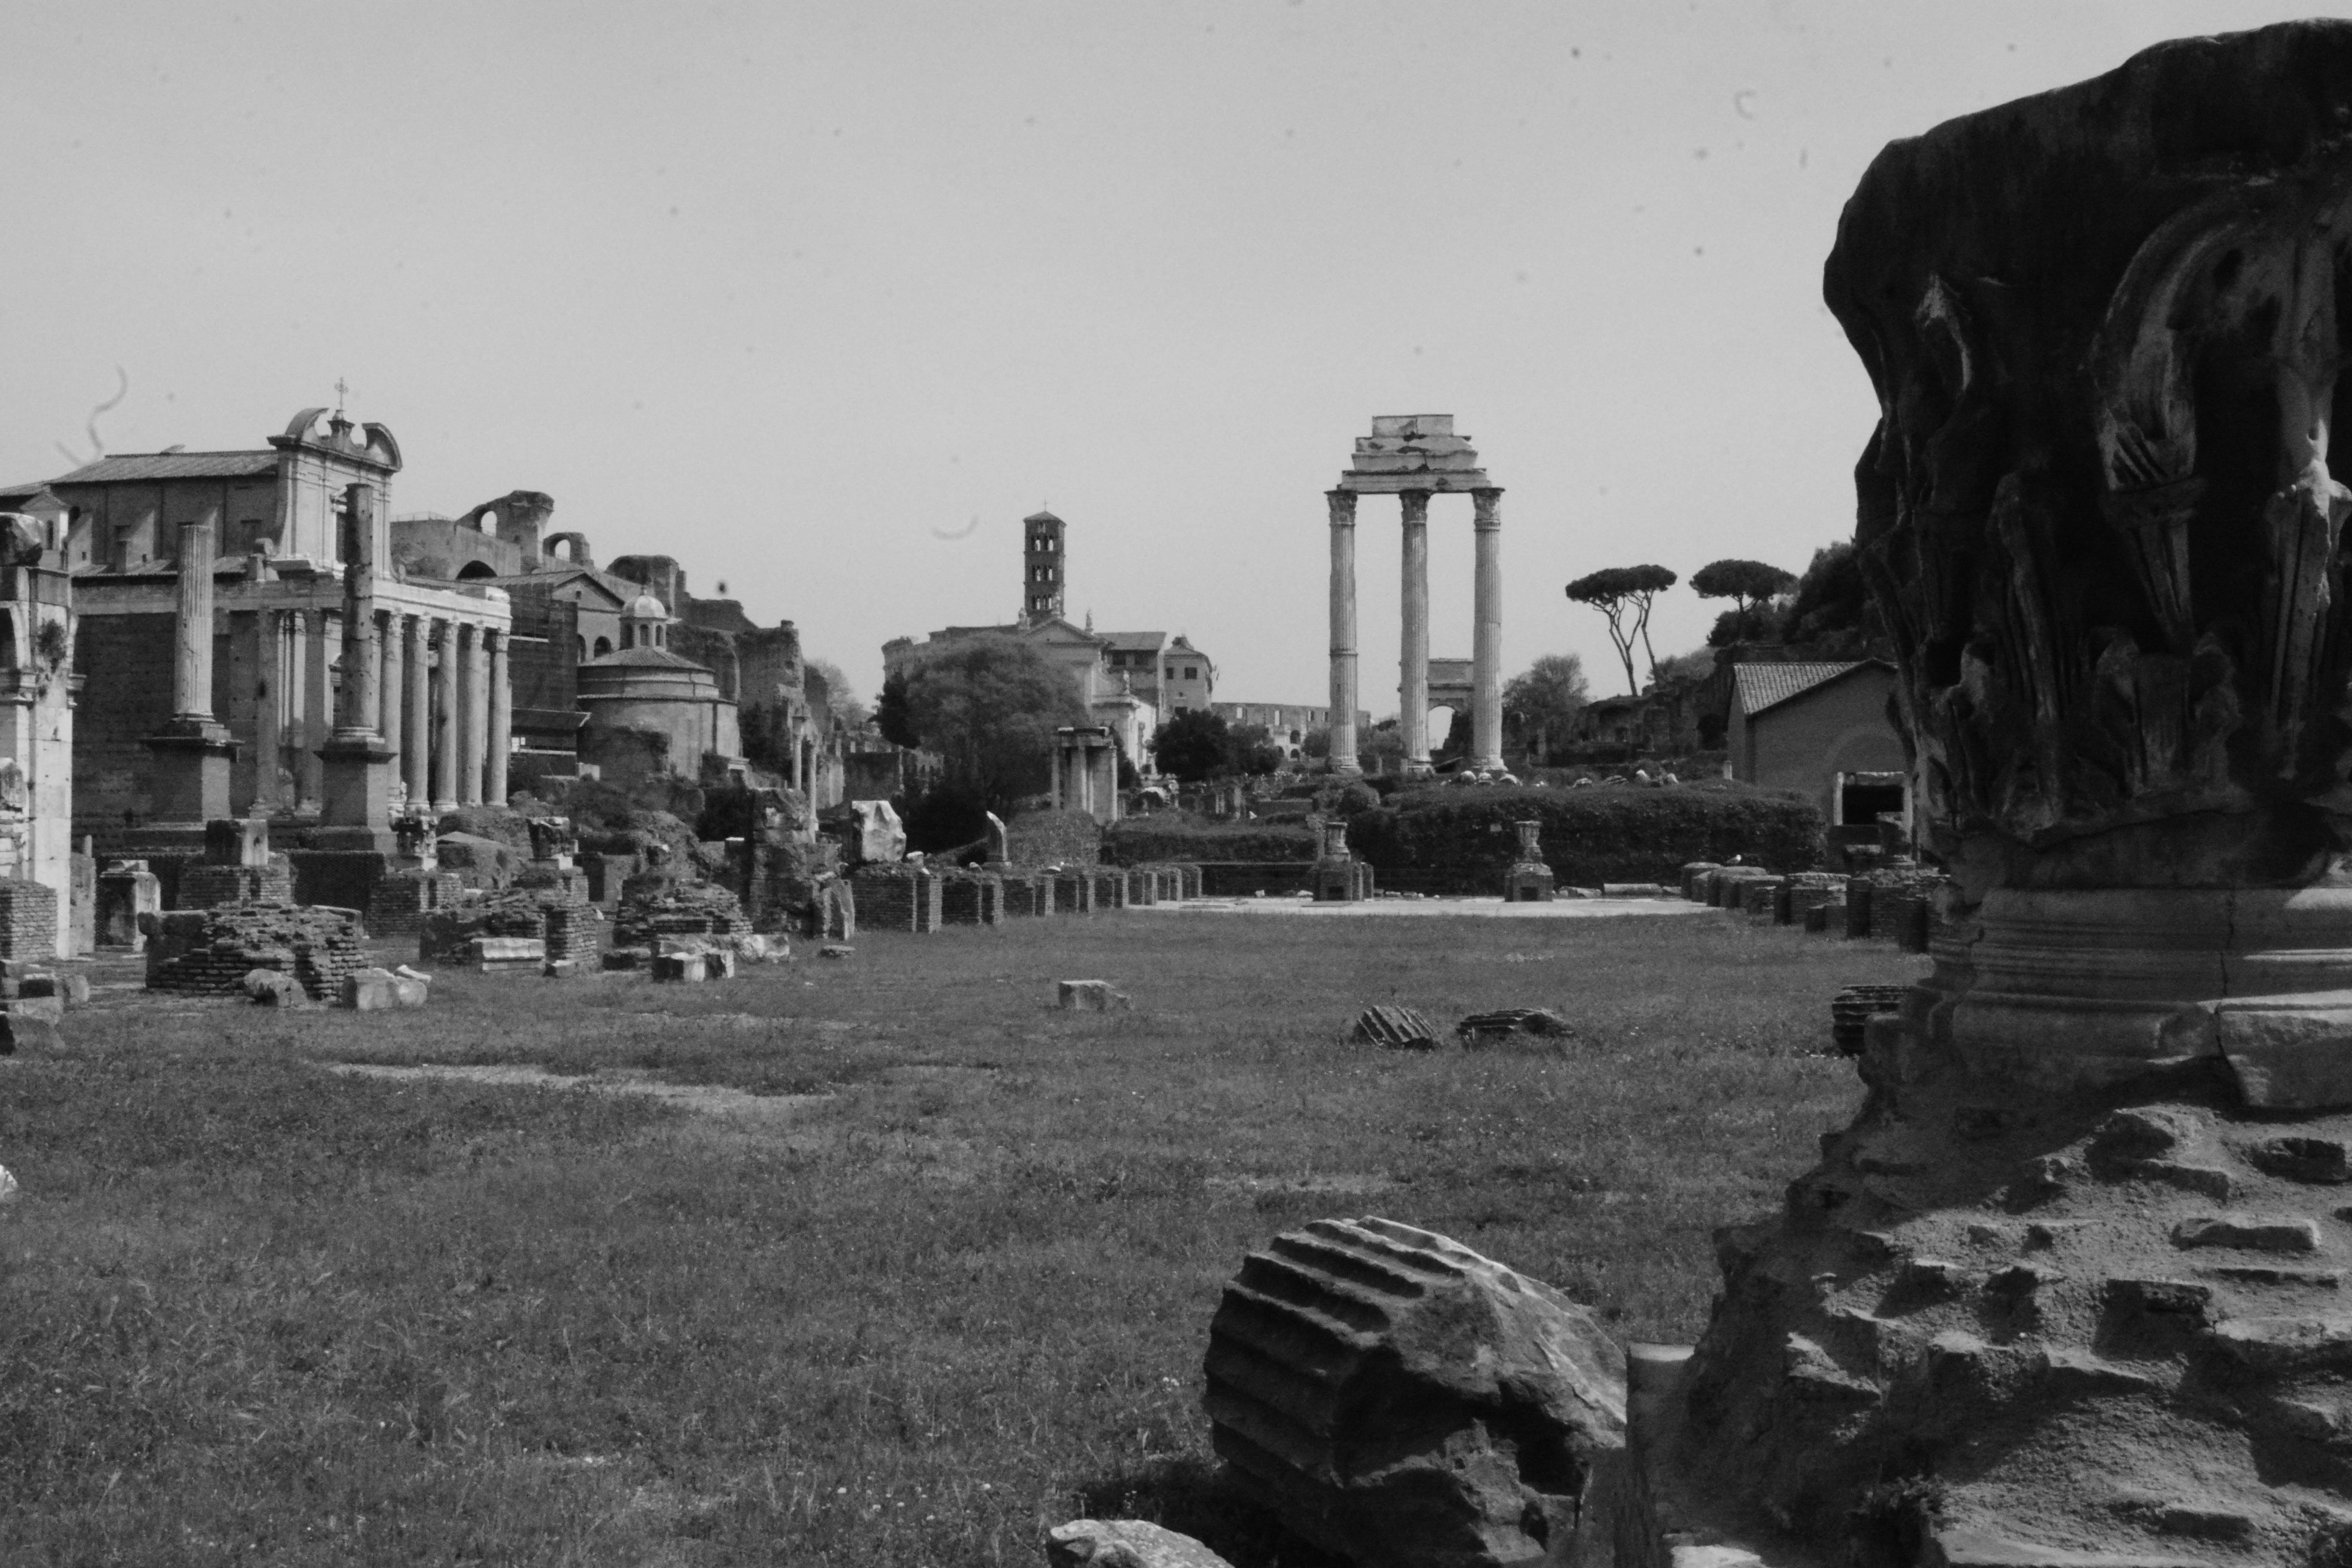
black and white, monument, monochrome, ruins, monochrome photography, ancient history